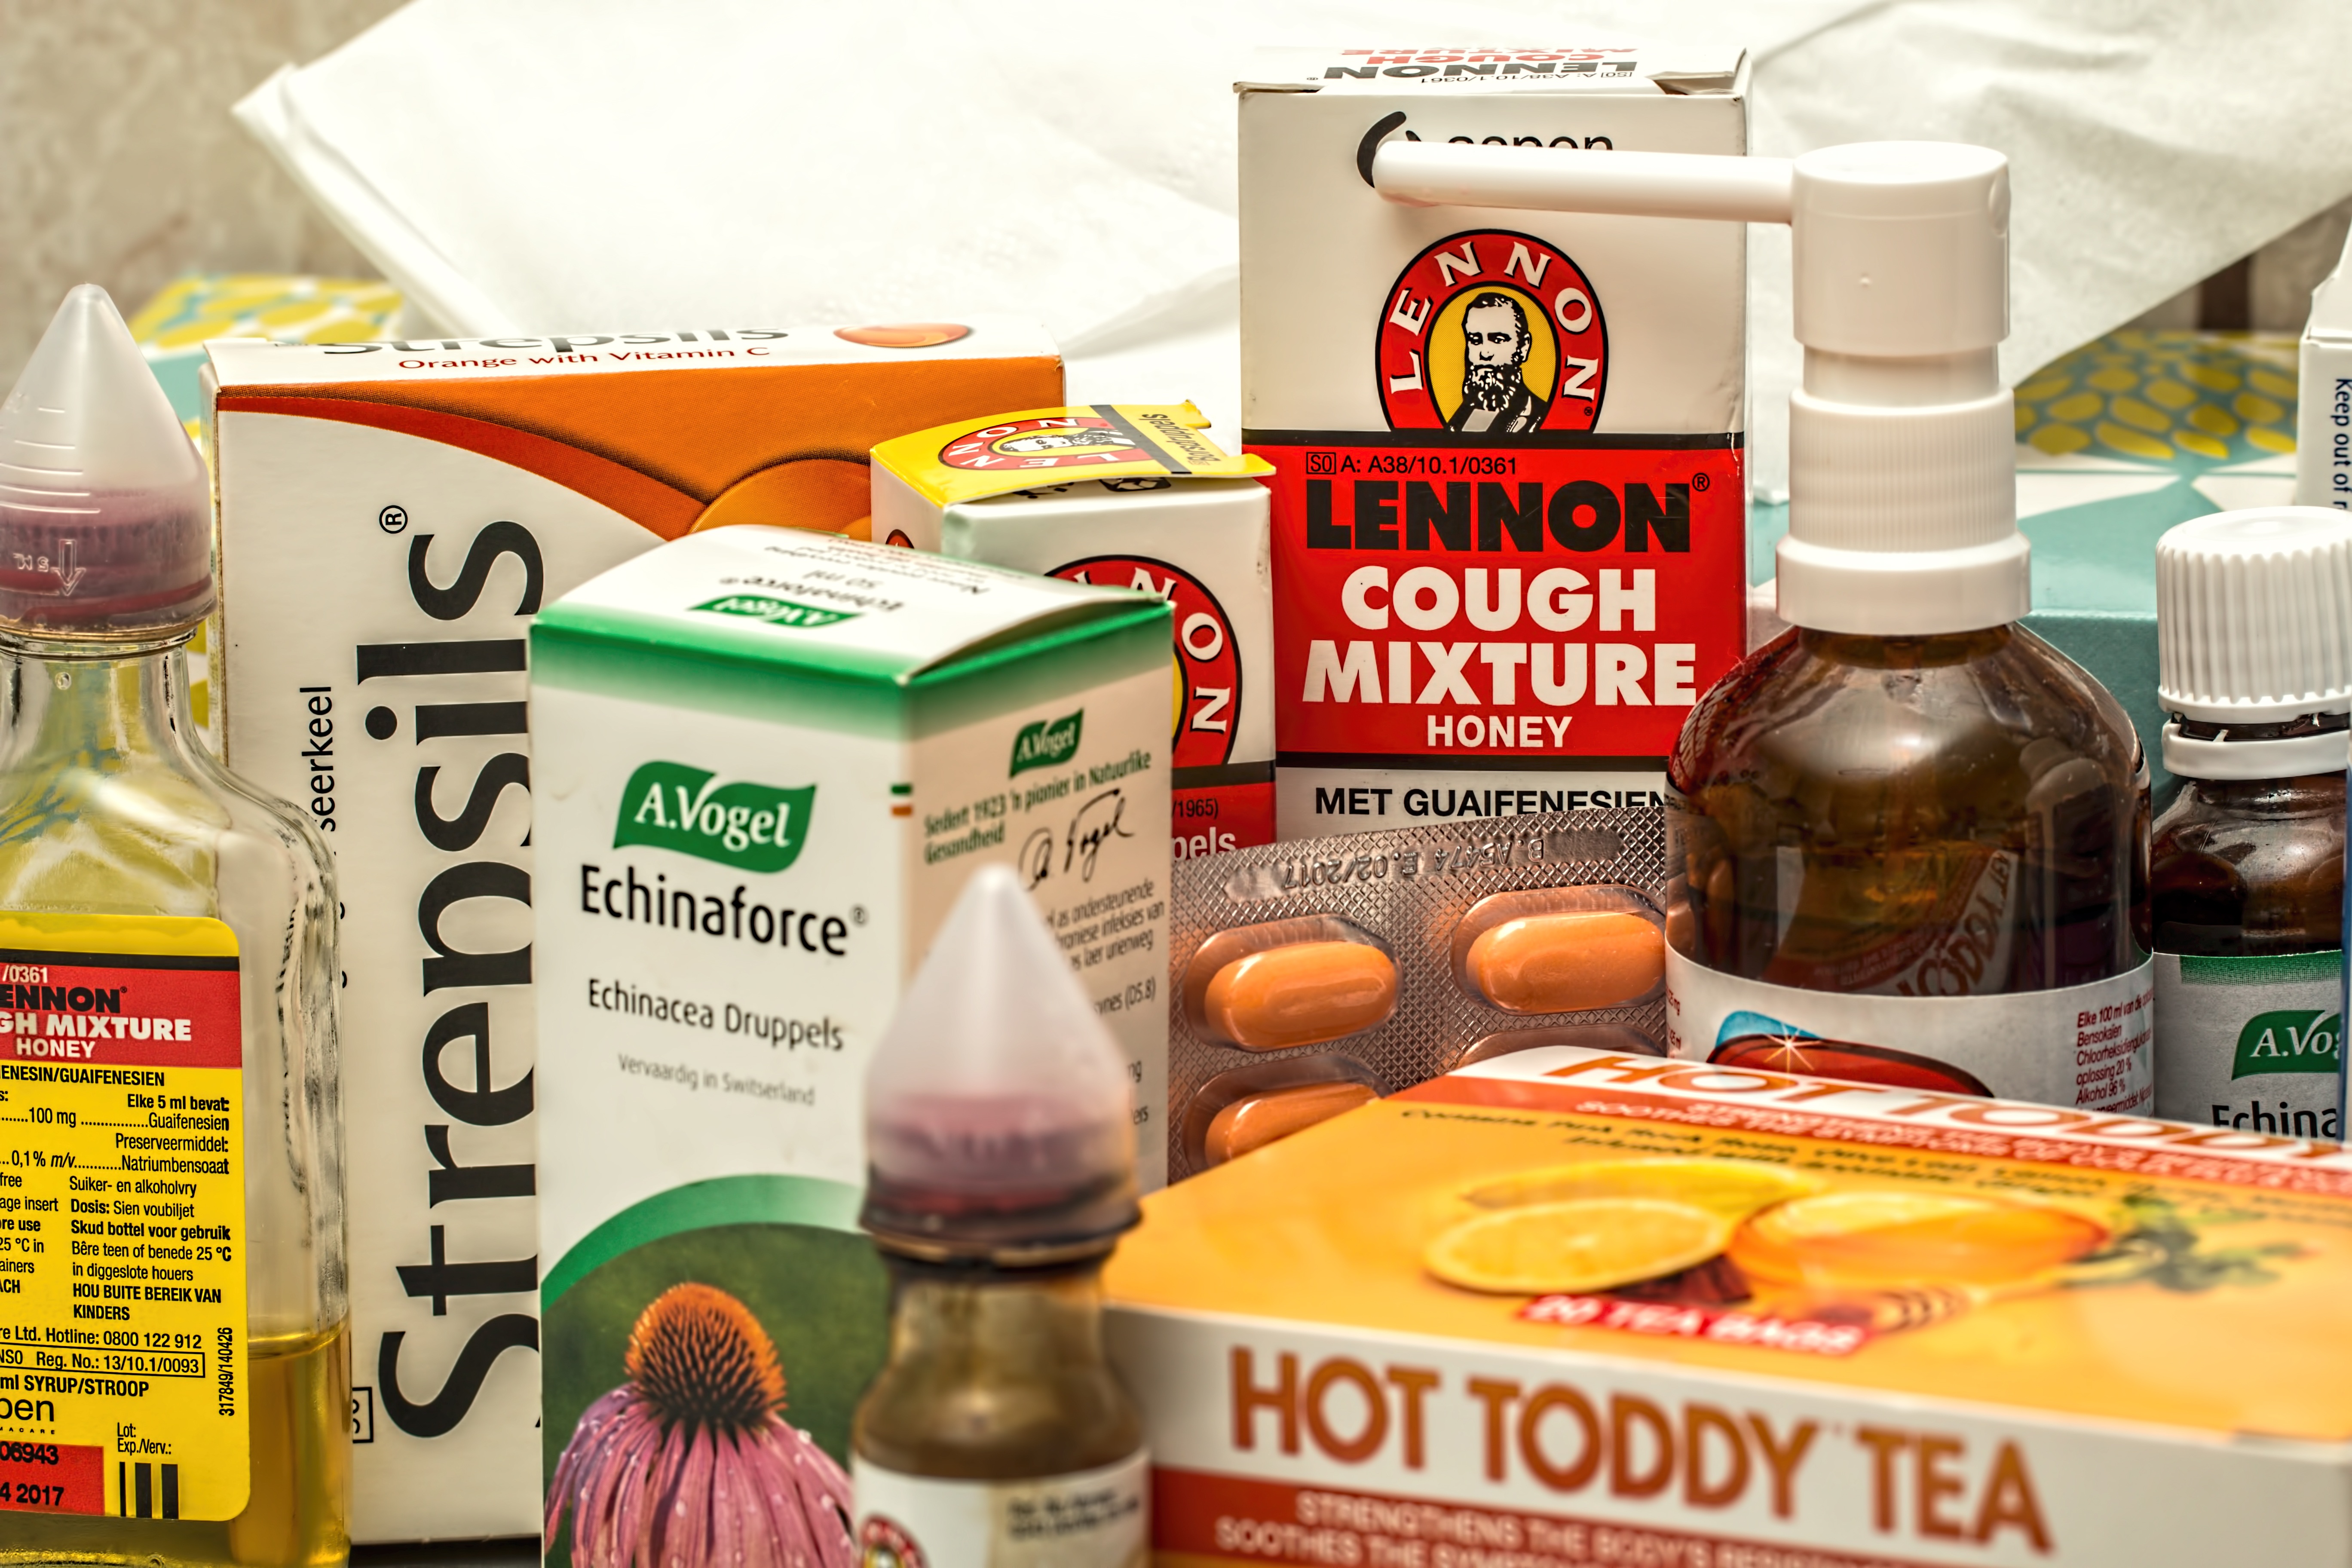
cold, food, produce, medicine, baking, health, flu, fever, ill, sick, illness, influenza, virus, temperature, antibiotic, flavor, healthcare, disease, sickness, ache, sense, unwell, bronchitis, winter ailment, pneumonia, sniffles, sore throat, cough syrup, throat lozenge